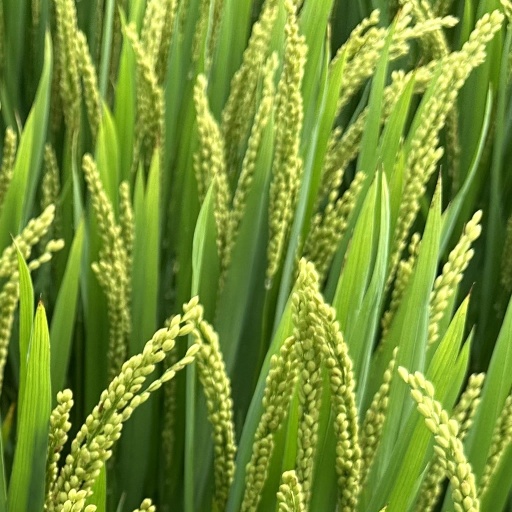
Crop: rice